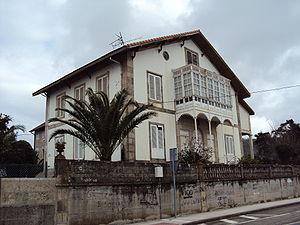
Un tribunal ecclésiastique est, en droit canonique, un tribunal organisé par l'Église pour juger des affaires qui relèvent de son fonctionnement.